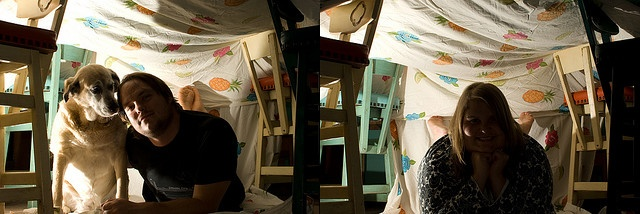
A man and woman pose with a dog under a makeshift tent.
Two people and a dog are sitting under a sheet-tent.
Two adults and a dog pose in the sheet fort.
A person and a dog in the reflection of a mirror.
Two images man with dog and woman under sheets